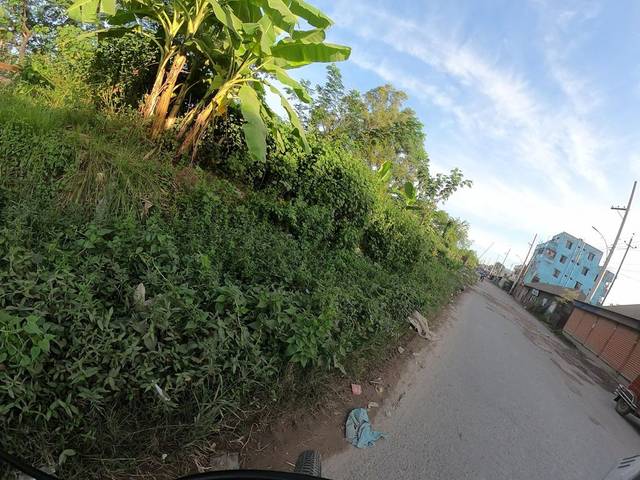
Region: Bangladesh
Coordinates: 23.984, 90.419